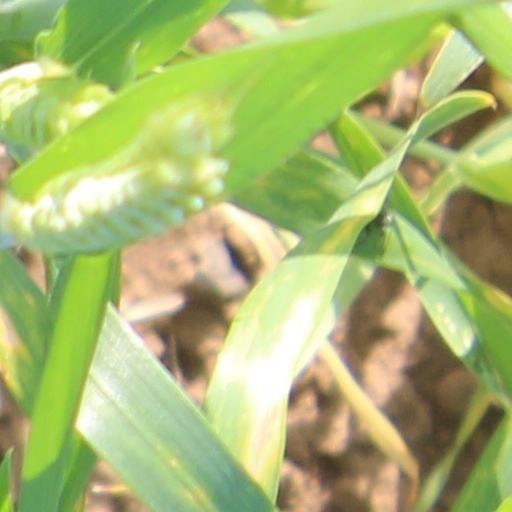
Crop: wheat